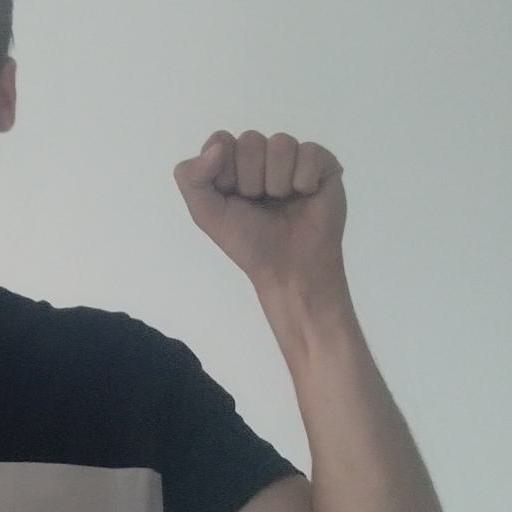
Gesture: fist